Dharan Clock Tower

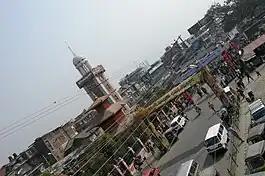
Dharan Clock Tower (धरान घण्टा घर)

Dharan Clock Tower (also known as "Ghantaghar or घन्टाघर" ) is located in Bhanu Chowk, Dharan, Nepal.